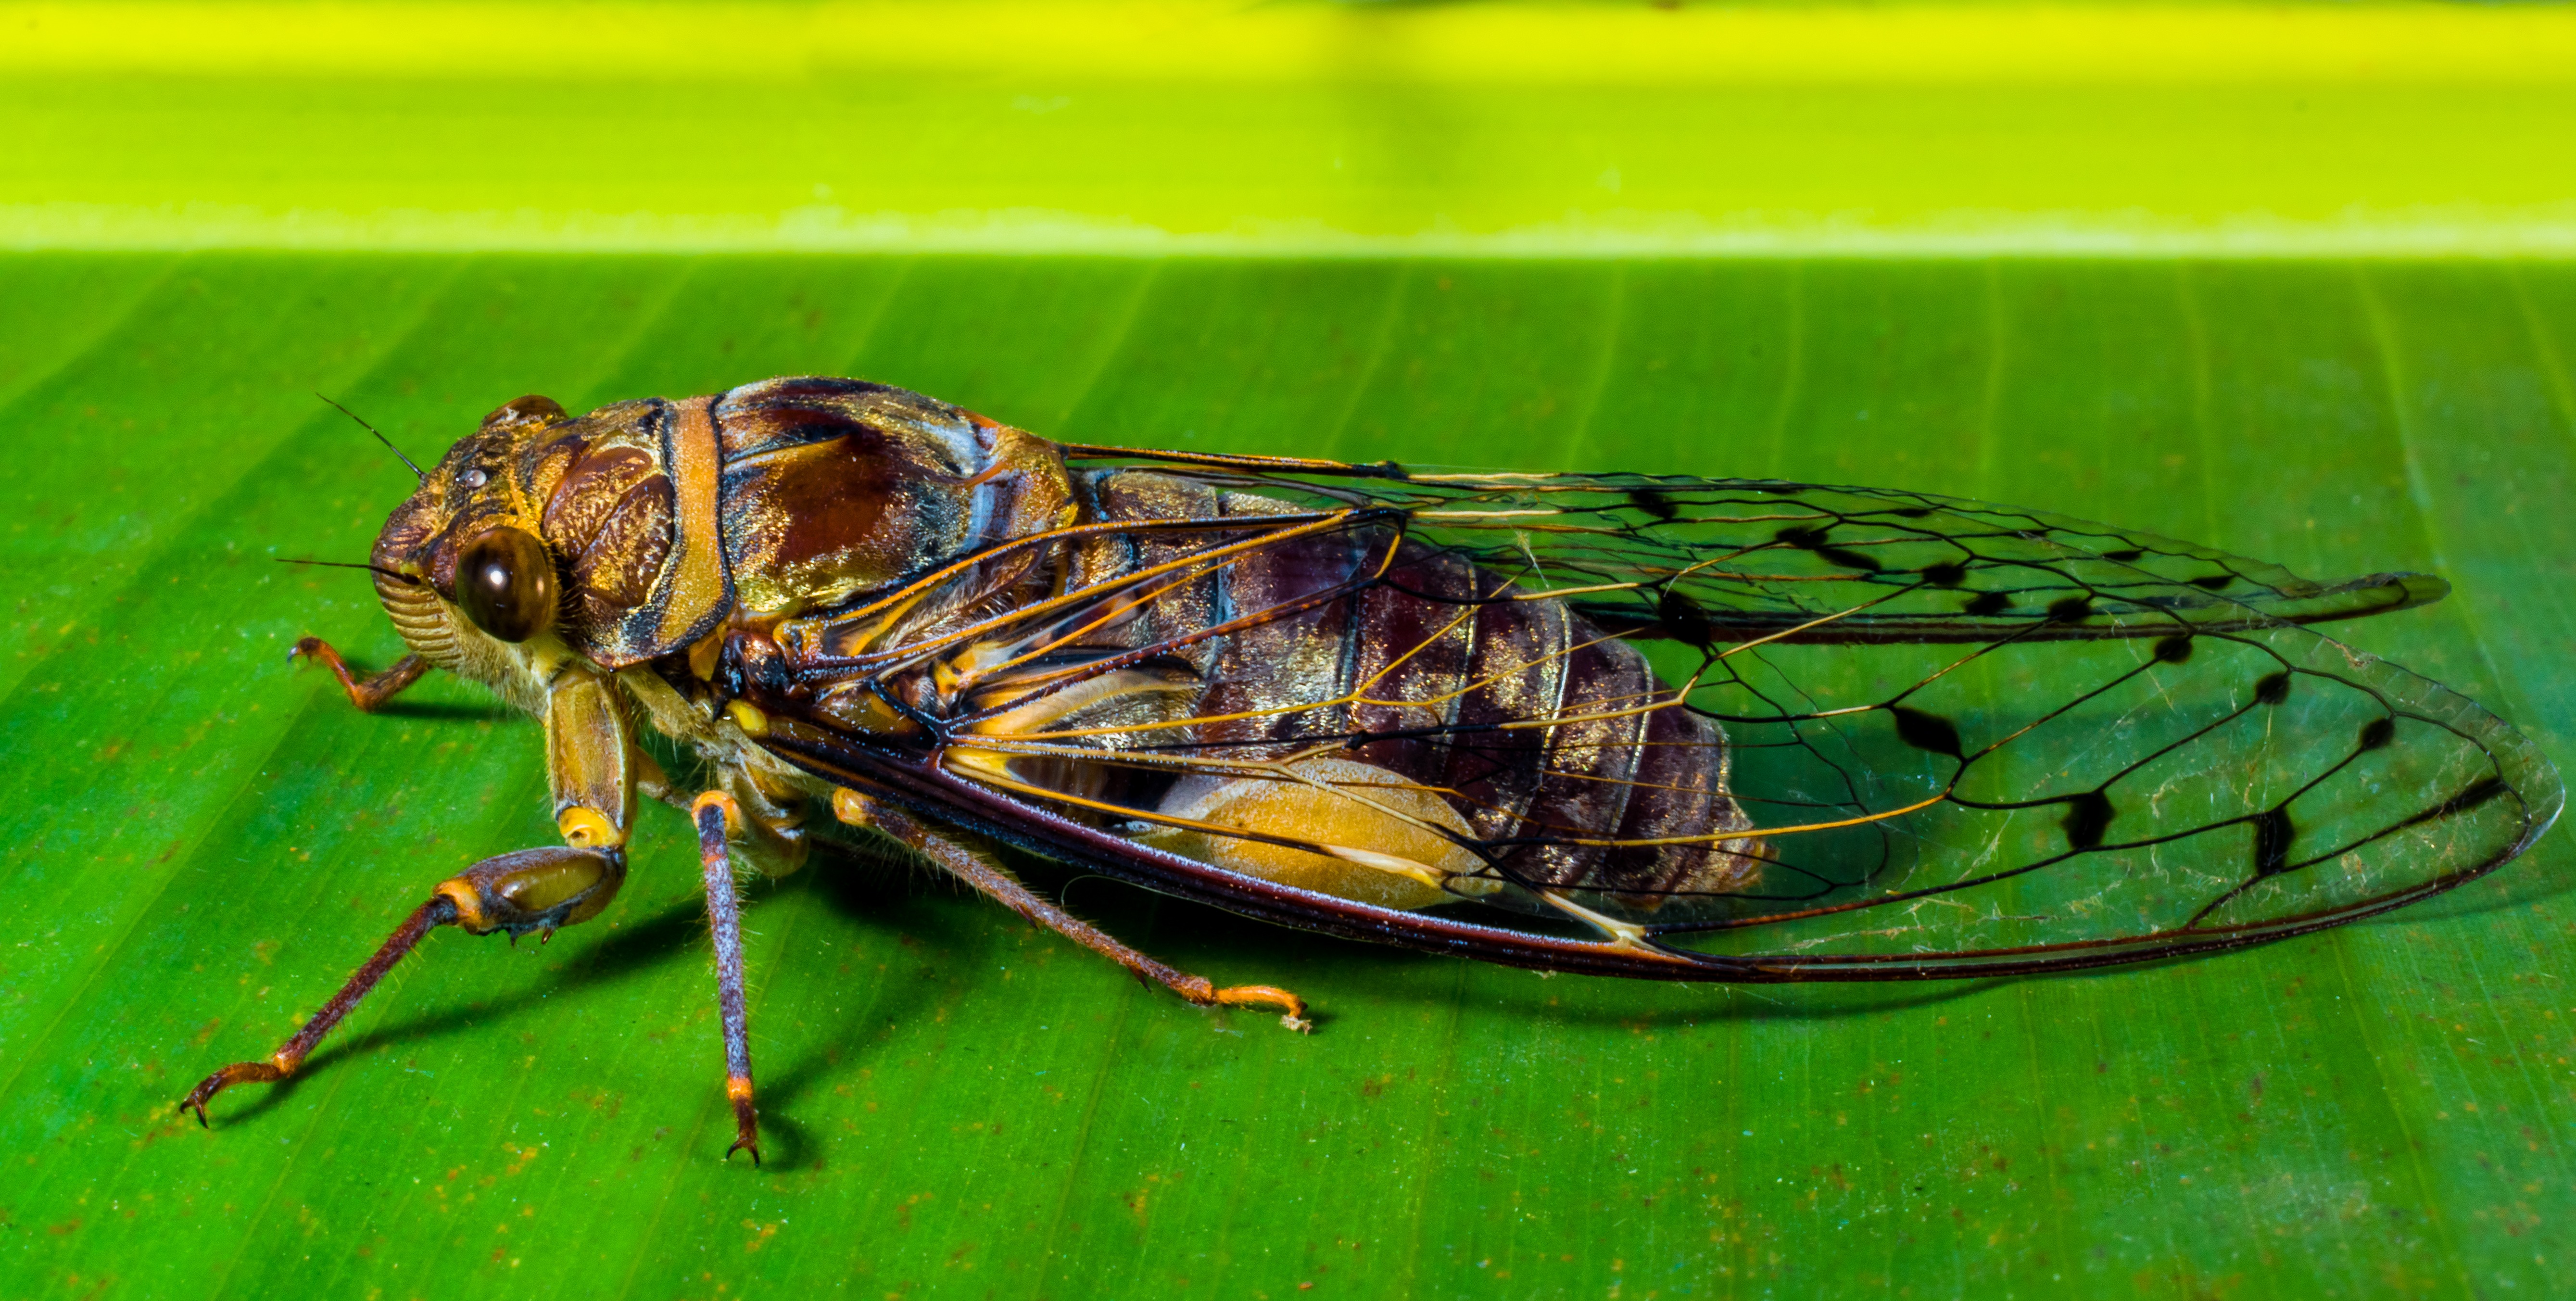
nature, photography, fly, green, insect, close, fauna, invertebrate, close up, macro photography, arthropod, new insect, whopper, true bugs